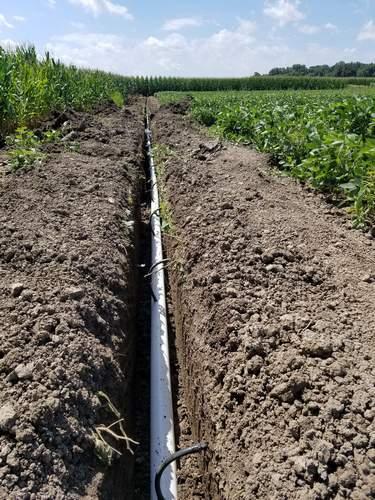
Mkulima ambaye ameamua kujikita kwenye kilimo cha kisasa, na maarifa mengi aliyonayo ya umwagiliaji kwa kutumia mfumo mpya anaoutumia kwa kuweka mabomba kwenye ardhi, ili kuhakikisha mimea yake inapata maji ya kutosha na kuvuna mazao mengi ya biashara.